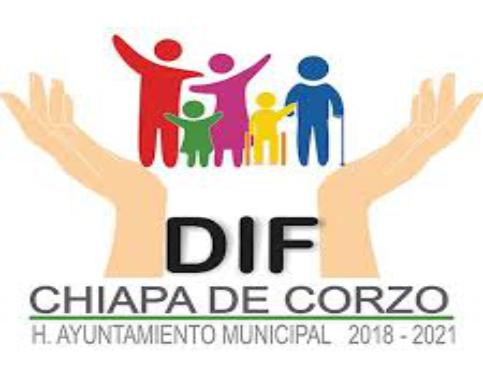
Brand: corzo
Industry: Necessities